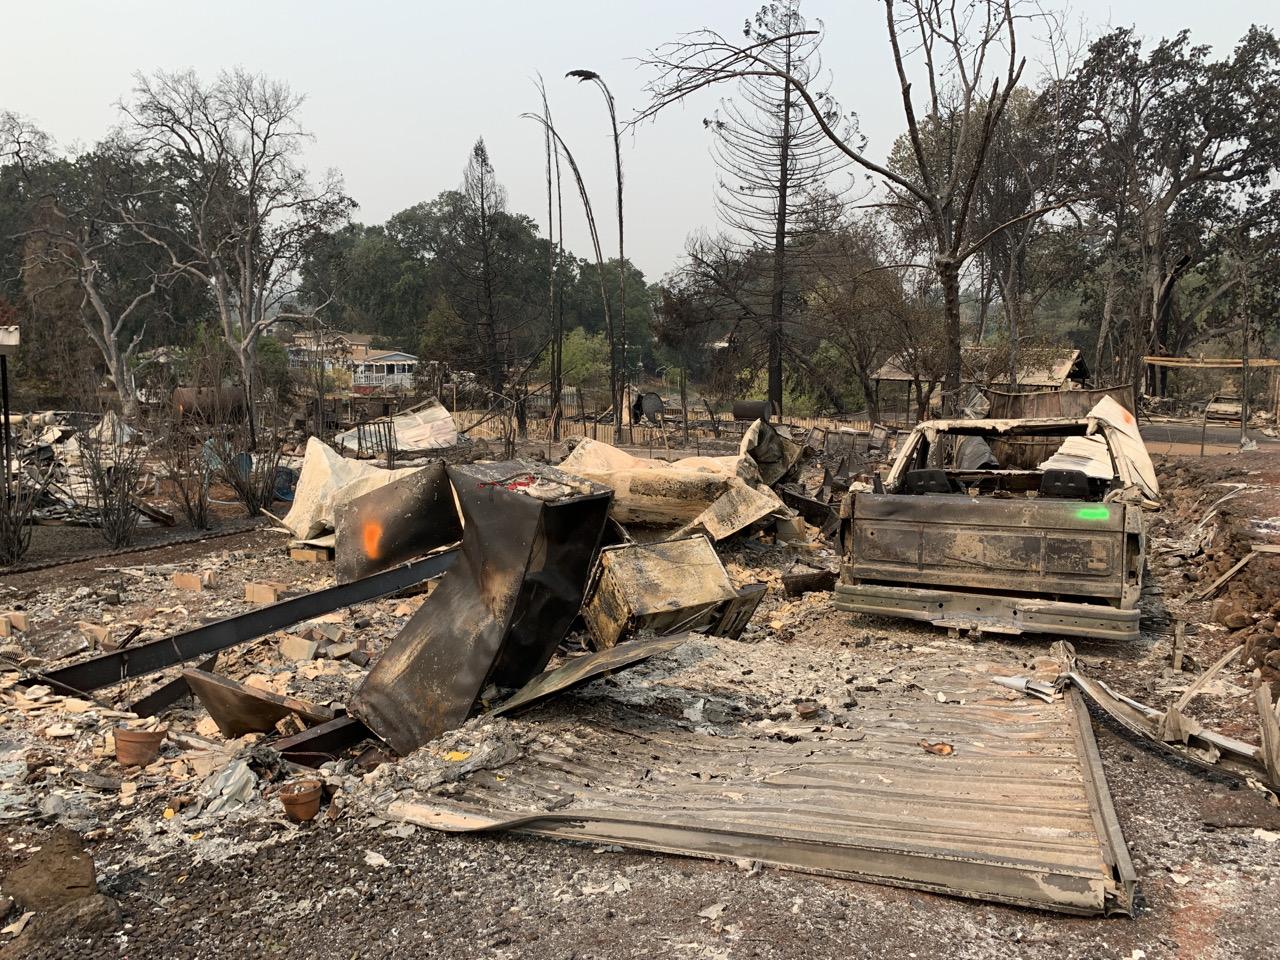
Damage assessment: destroyed